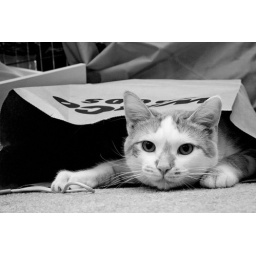
cat in the paper bag